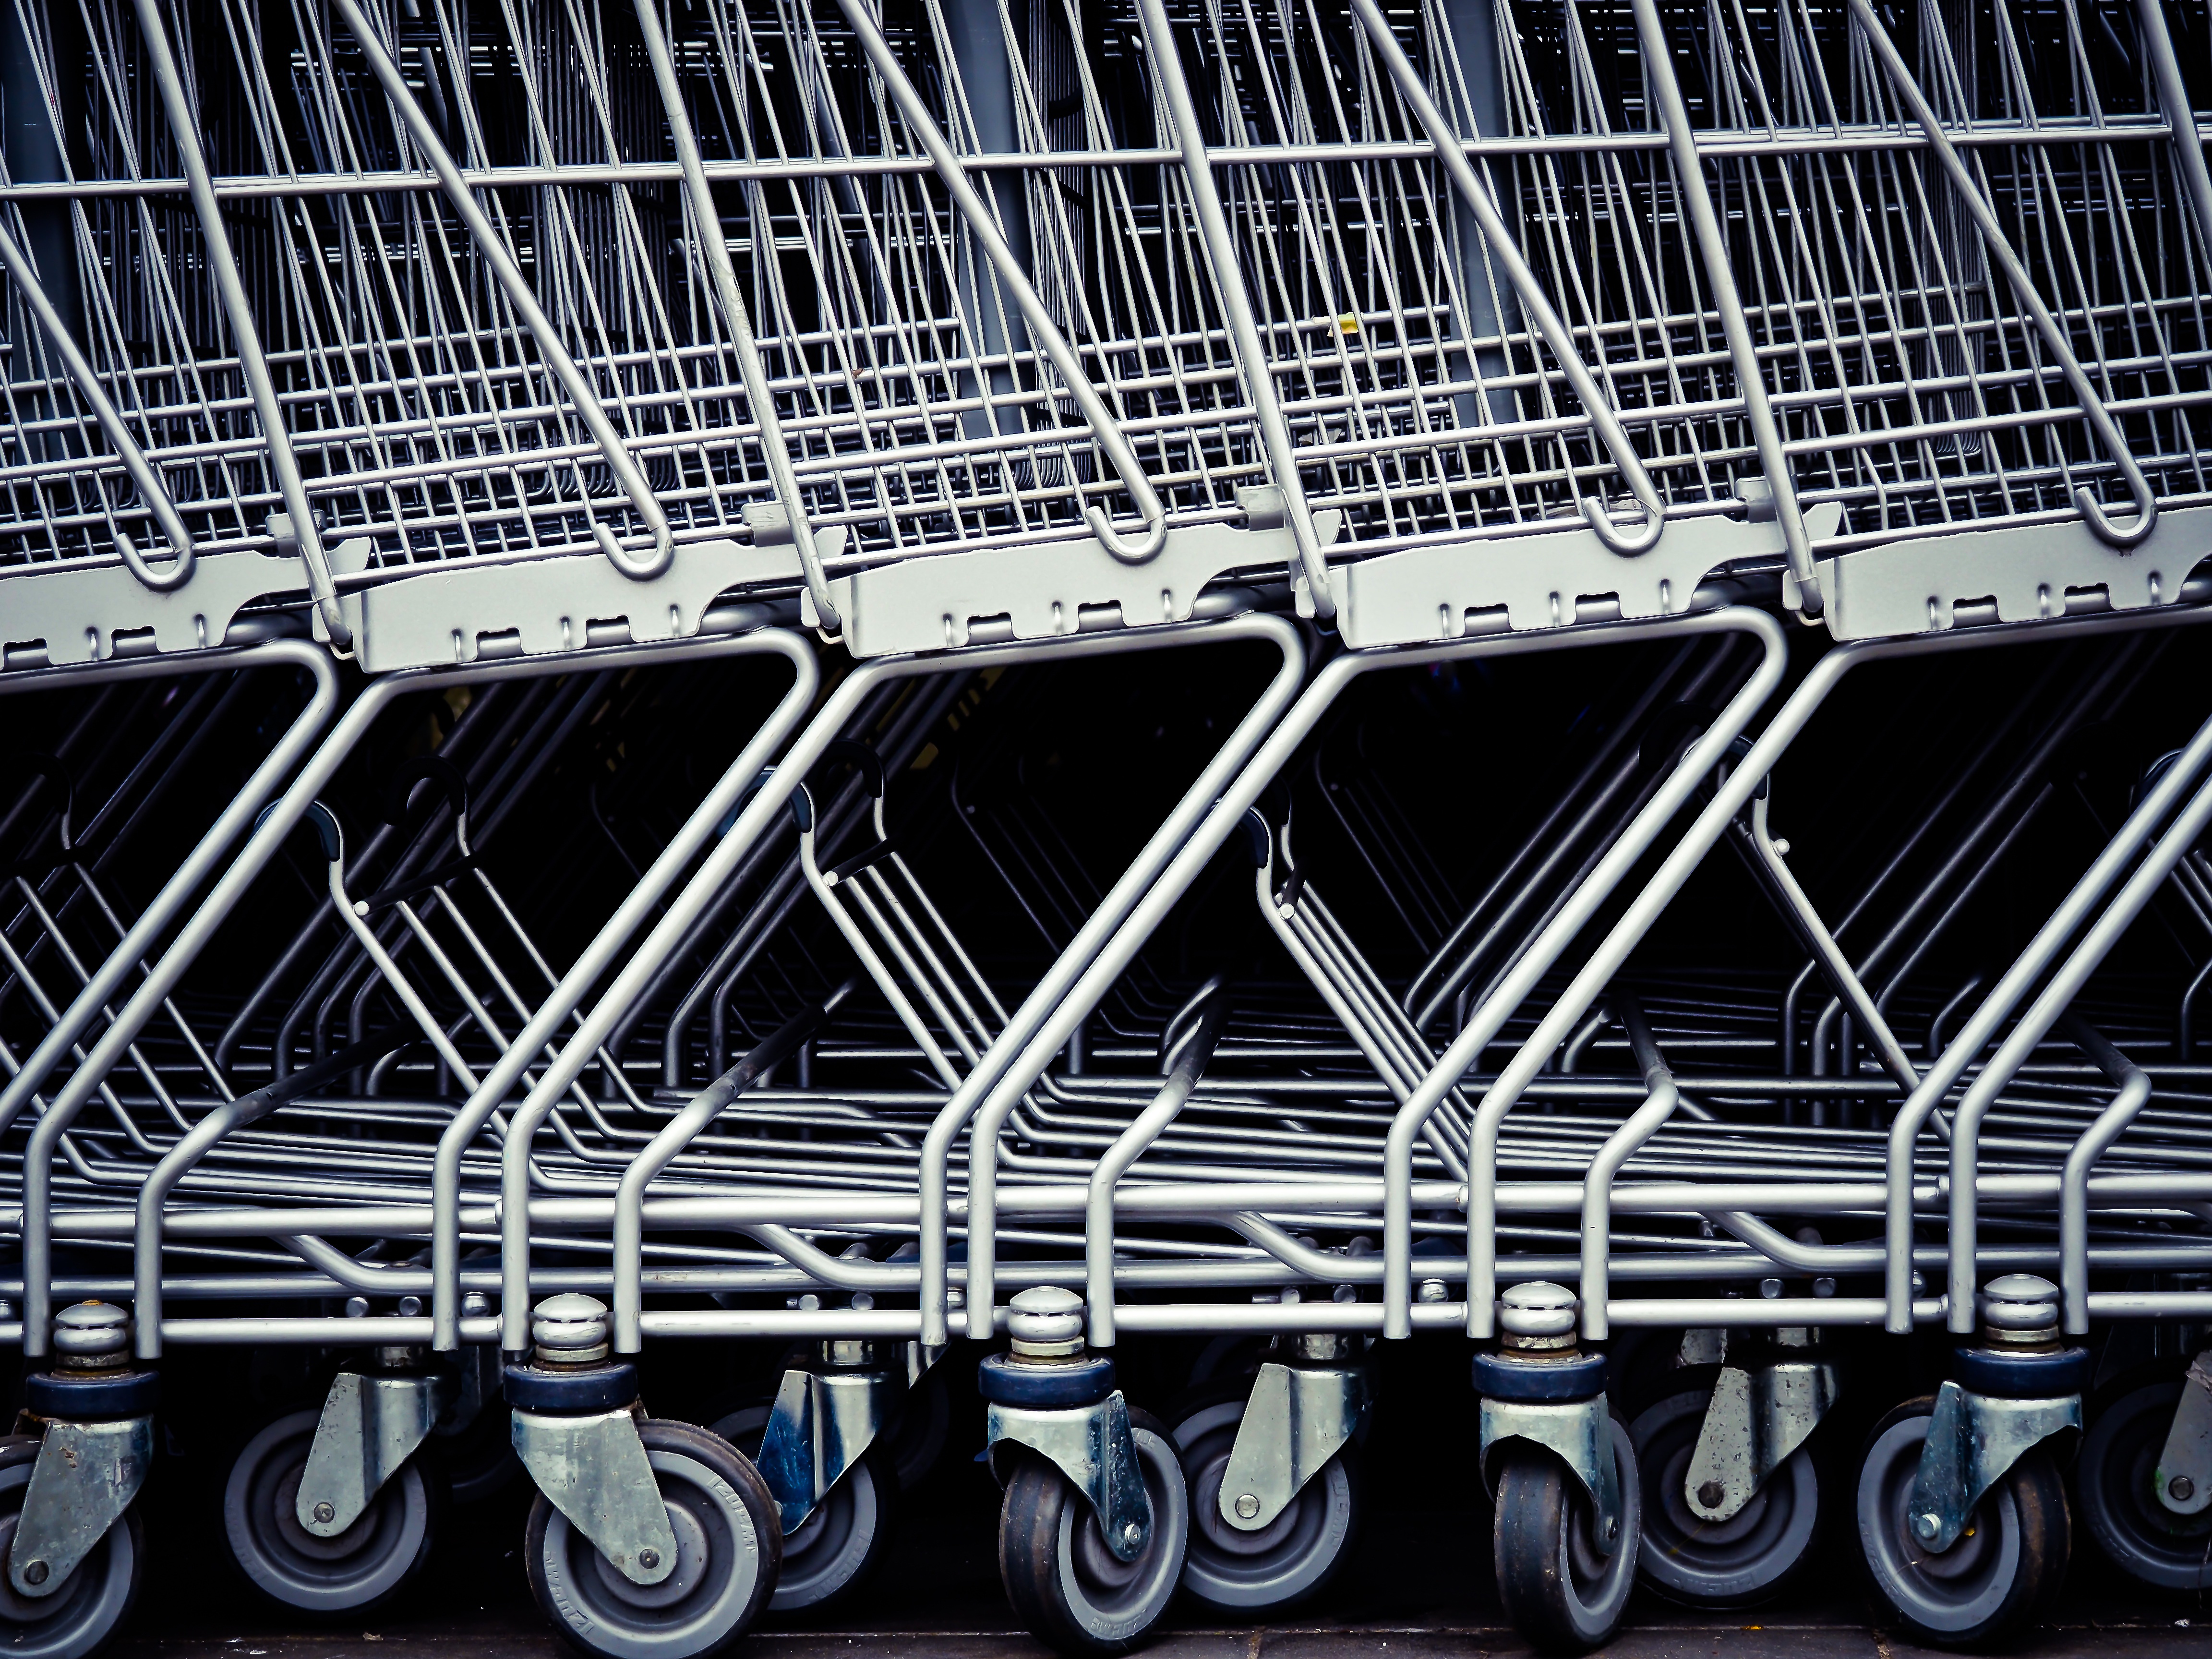
steel, trolley, transport, construction, pattern, line, vehicle, consumption, metal, shopping, stadium, grey, grid, supermarket, iron, trolleys, grocery store, purchasing, shopping cart, were venturing